The Gospel of the Flesh

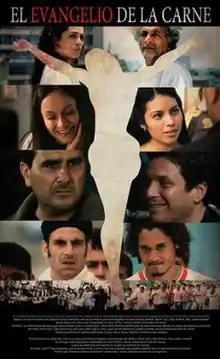
Film poster

The Gospel of the Flesh is a 2013 Peruvian crime drama thriller film directed by Eduardo Mendoza de Echave. It was selected as the Peruvian entry for the Best Foreign Language Film at the 87th Academy Awards, but was not nominated. It premiered on 17 October 2013 in Lima and several other provinces.